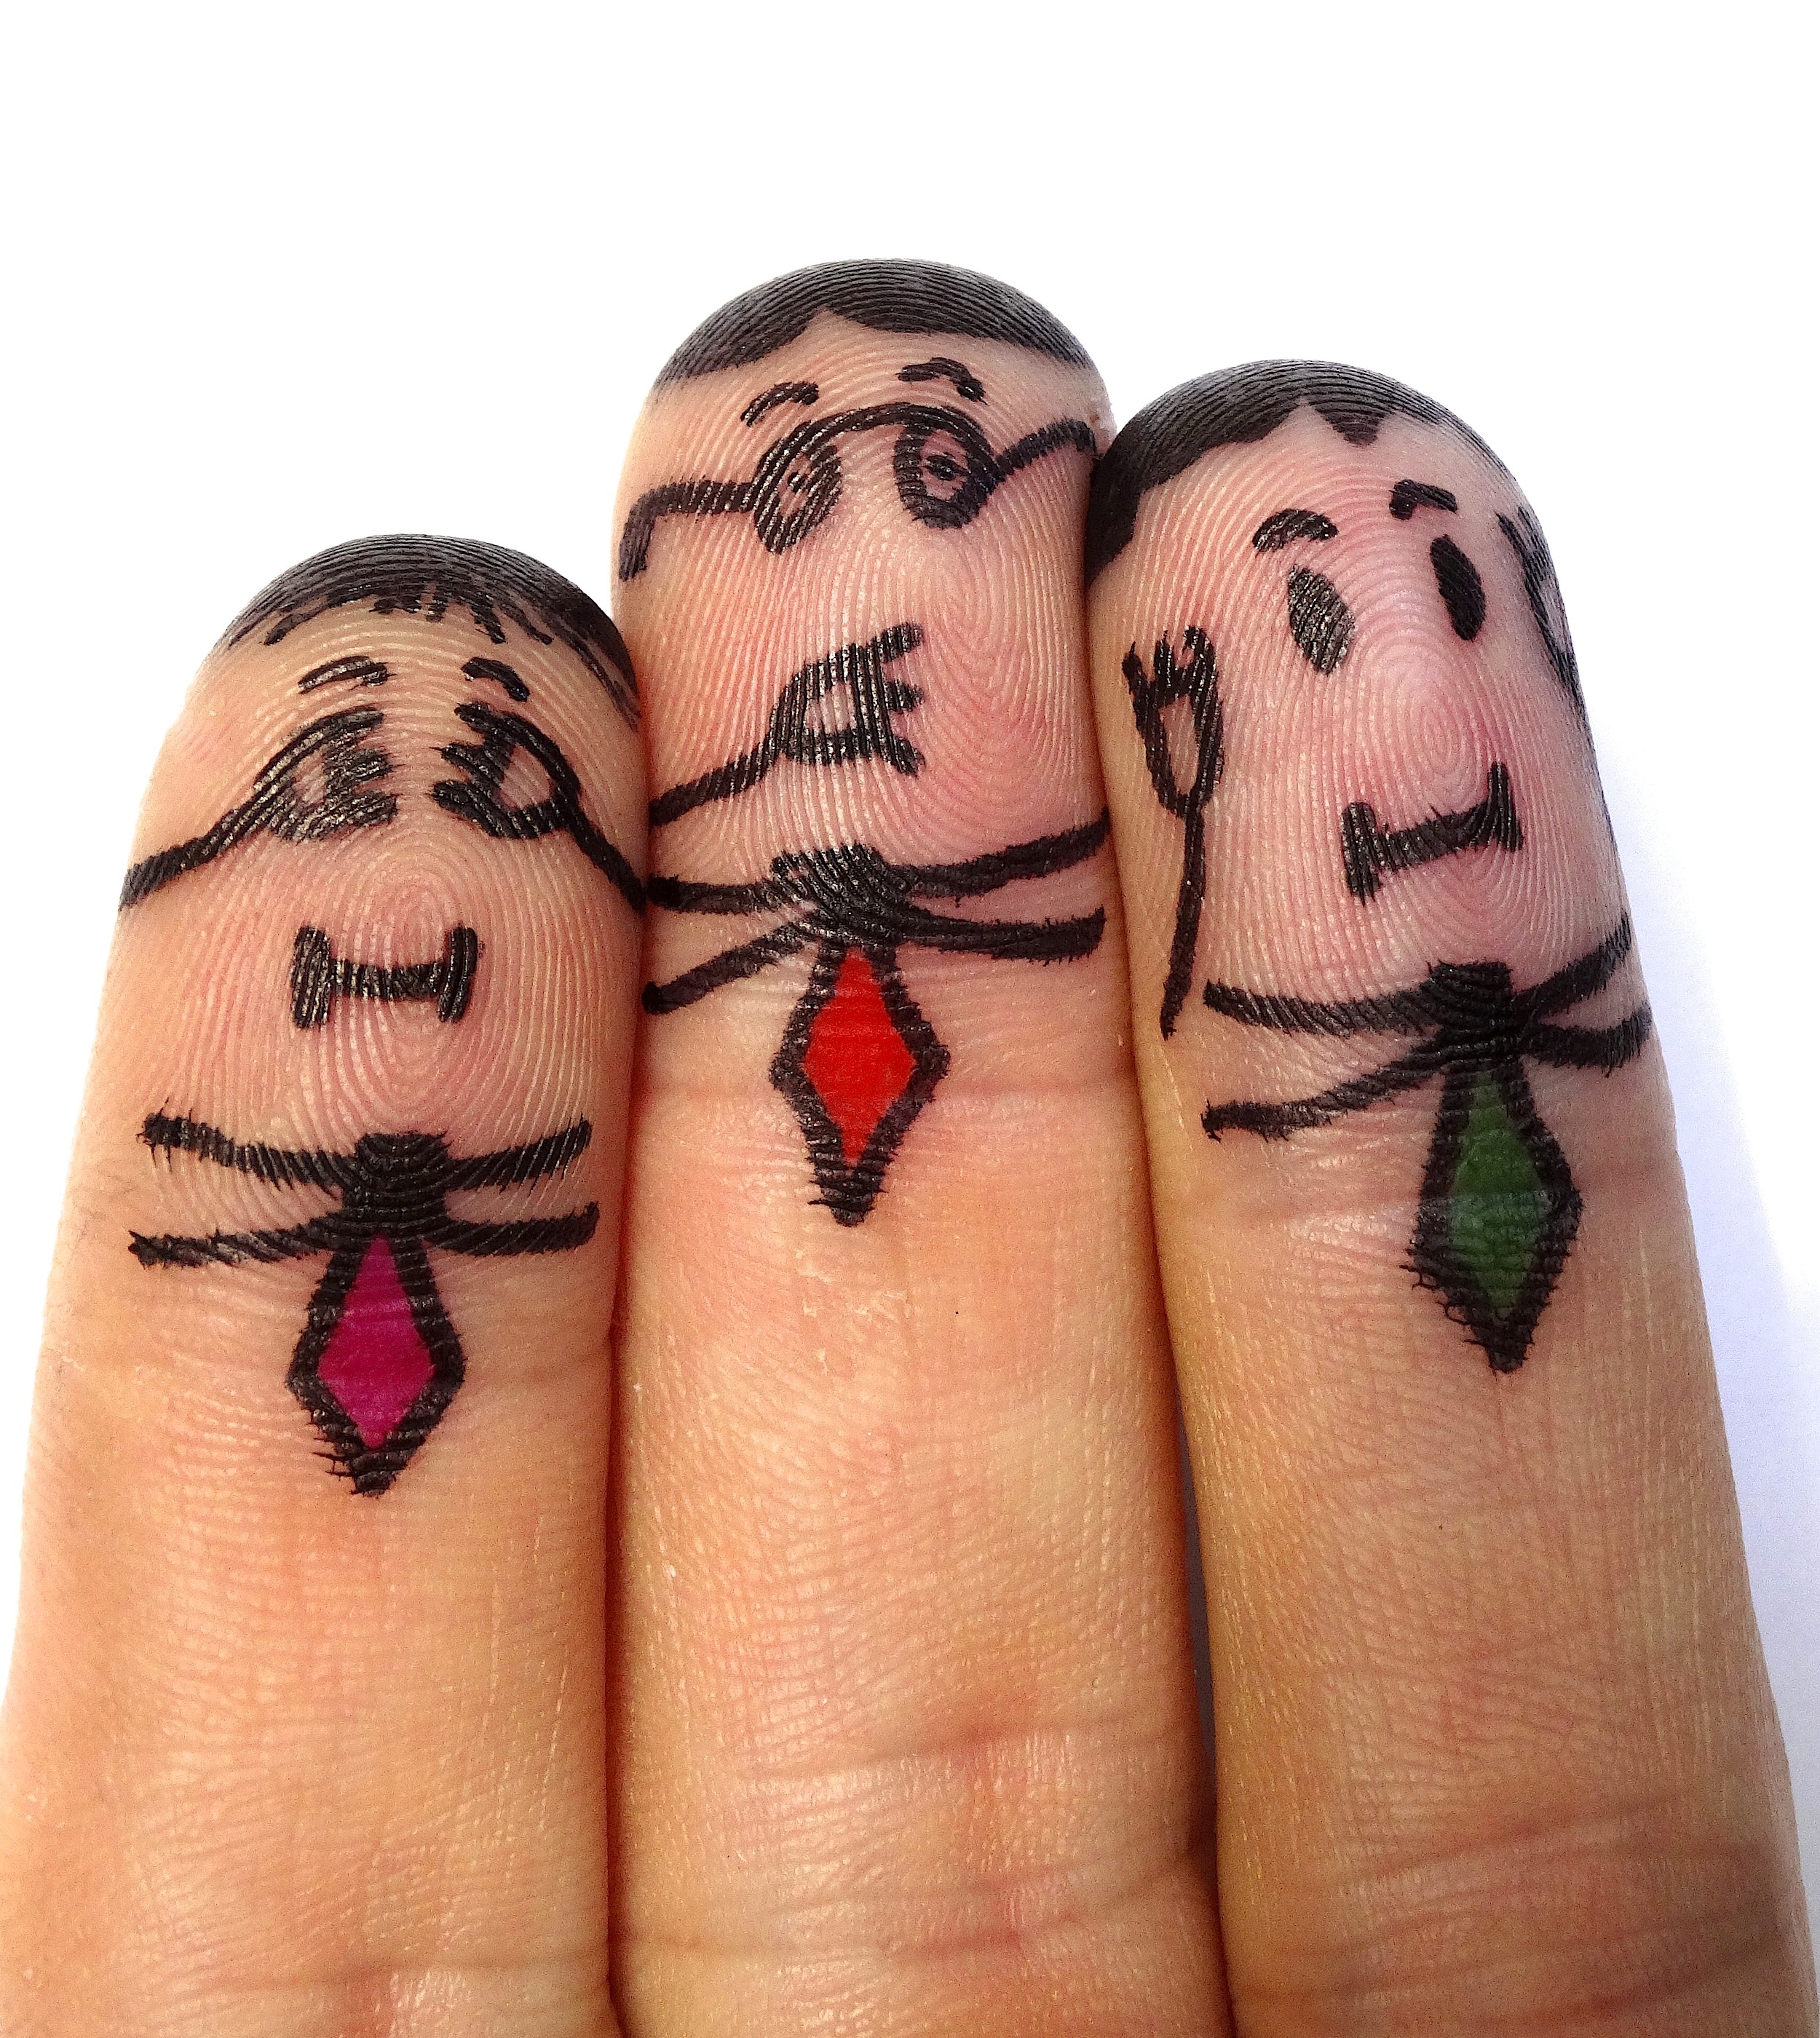
hand, person, group, leg, pattern, finger, tattoo, together, arm, nail, human body, team, males, businessmen, not hear, not see, do not speak, don t listen, don t talk, finger man, don t look